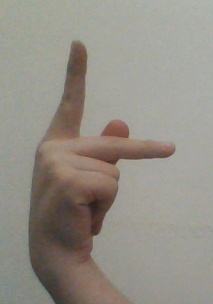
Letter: dha